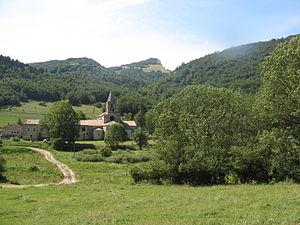
Paysage du Vercors avec l'abbatiale de Léoncel (fondée au XIIème siècle) France, département de la Drôme
Léoncel est une commune française située dans le département de la Drôme en région Auvergne-Rhône-Alpes.
Cet article recense les monuments historiques de France classés en 1840, la première protection de ce type dans le pays.
Le sentier de grande randonnée 9 est un itinéraire balisé de randonnée pédestre qui part de Saint-Amour dans le département du Jura pour rejoindre Saint-Pons-les-Mûres dans le Var au bord de la Méditerranée, après un trajet de près de 1 000 km.